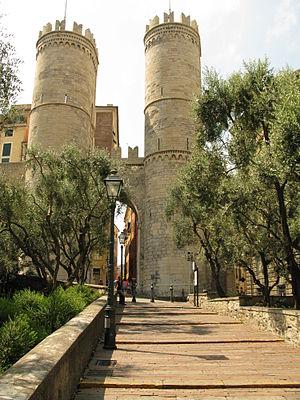
La capitale européenne de la culture est une ville désignée par l'Union européenne pour une période d'une année civile durant laquelle un programme de manifestations culturelles est organisé.
La porta Soprana est une porte monumentale du XIIᵉ siècle du centre historique de la ville de Gênes. Caractérisée par des tours jumelles à l'architecture médiévale, elle était autrefois l'entrée principale dans le système de fortification génois.